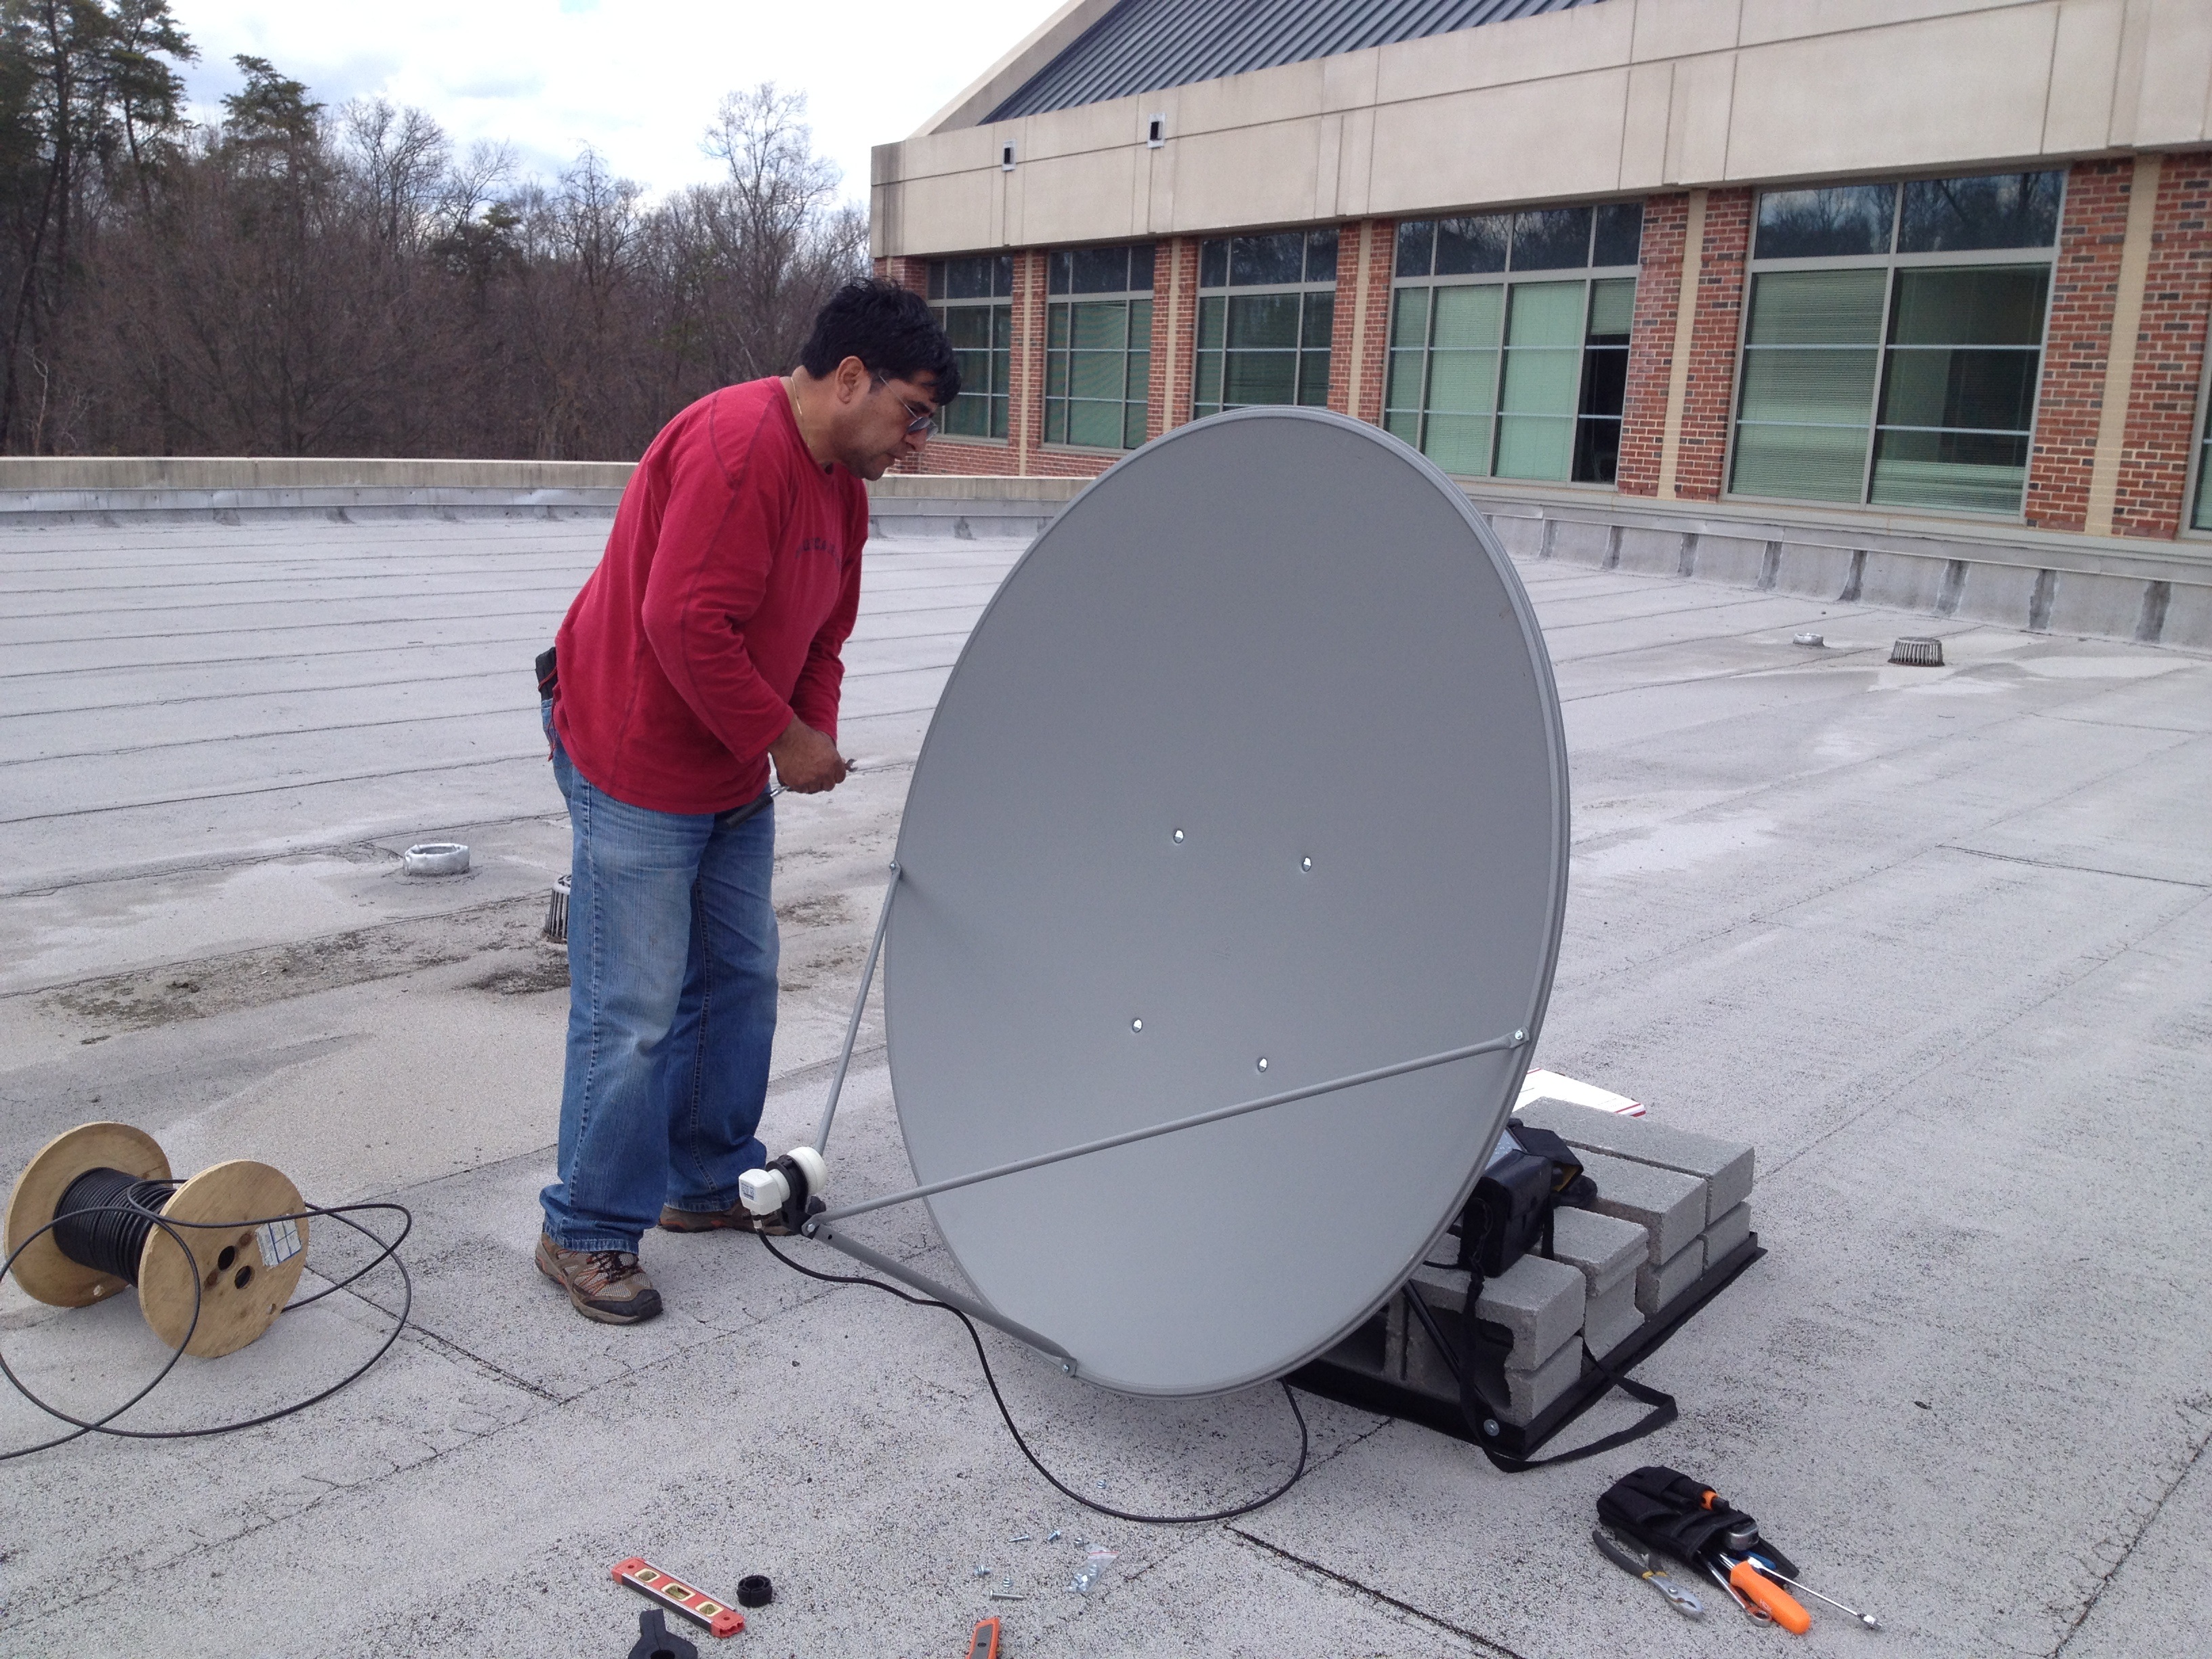
boat, roof, cable, vehicle, technician, man made object, satellite technician, outdoor structure